Ford works team (Australia)

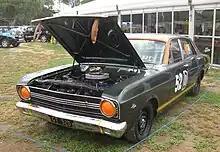
A "race replica" of the Ford Australia entered Ford XR Falcon GT driven to victory in the 1967 Gallaher 500 by Harry Firth and Fred Gibson

In 1962 the Firth Motors workshop at Queens Avenue, Auburn (Melbourne) became the base for the Ford works team with Harry Firth as team manager. At the 1962 Armstrong 500 at Phillip Island Firth and Jane drove a Ford XL Falcon to victory and the following year won again this time in a Ford Cortina Mk.I GT at the first Armstrong 500 run at Bathurst. In 1964 Bob Jane and George Reynolds were first across the line at Bathurst in a works Cortina GT and also that year Harry Firth took out the Ampol Trial.